Moisture sorption isotherm

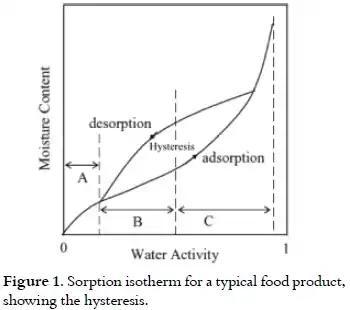
Moisture sorption isotherm

The relationship between water content and equilibrium relative humidity of a material can be displayed graphically by a curve, the so-called moisture sorption isotherm.